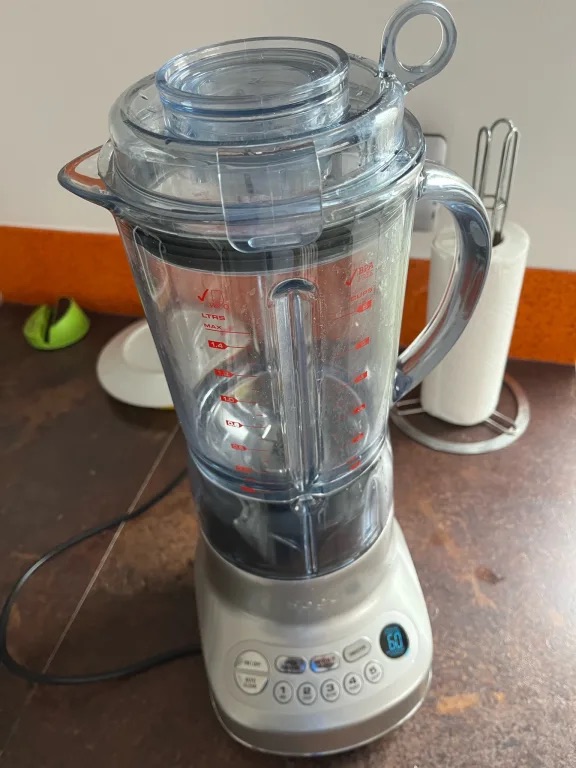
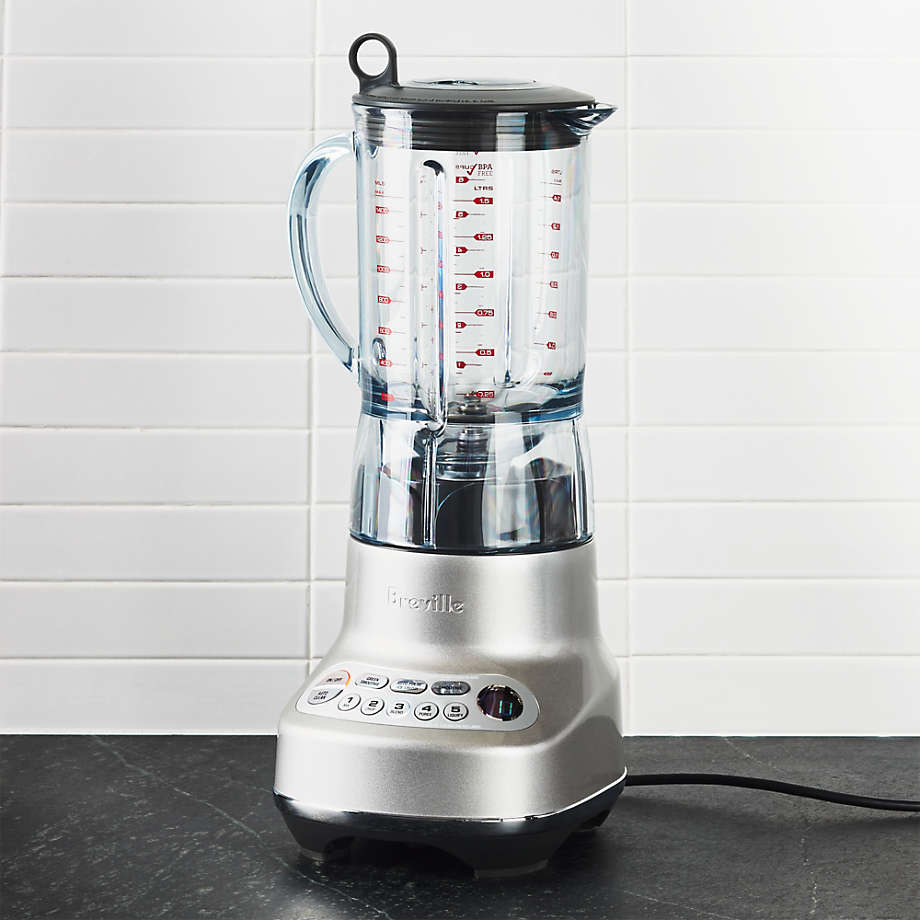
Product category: misc
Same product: yes